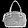
Label: Bag